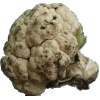
Label: cauliflower